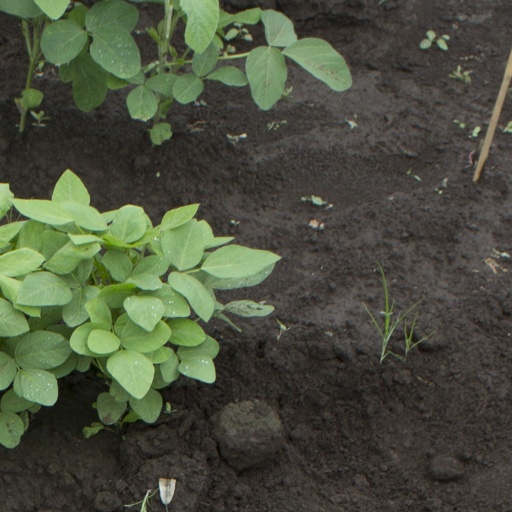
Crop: soybean